'Nosey Bob' Howard

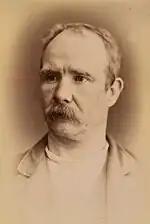
Robert Hewart, executed at Darlinghurst Gaol in September 1888.

On the evening of 25 May 1888 Robert Hewart, in a drunken state, was charged with property damage and placed in a cell at the Central Police Station in Sydney. The other occupant of the cell was a man named Thomas Park, who had been previously arrested in Hyde Park for drunkenness. Later in the evening, as the policeman on duty was about to place another man in the cell, Park was found unconscious and lying face downwards on the floor; his "lower garments were lying at his feet, and there were blood-stains in the region of his thighs". On investigation, Park was found to be "horribly mutilated", with "some flesh" found amongst the blood on the floor. The victim was taken to Sydney Hospital where medical examination revealed two wounds, each about two inches in length, which "presented the appearance of tears, not cuts". Police later found a pocket-knife in Hewart's possession. Park remained under treatment but died on June 3 from pyaemia. In early August 1888 Hewart was tried in the Central Criminal Court. His defence relied on medical evidence presented to show "that it was within the lines of possibility that the deceased mutilated himself". The jury returned a verdict of guilty, but recommended mercy on account of the prisoner's good character. The judge passed a sentence of death, with Hewart's ultimate fate to be decided by the Executive Council of the colonial government. The Executive Council met on August 21 and determined "that the sentence of the law should be taken into effect". After this decision a number of appeals for mercy were submitted to the government, including a petition from nine of the jurors from Hewart's trial. On September 8 the New South Wales Premier, Sir Henry Parkes, sent a telegram to the Governor, Lord Carington, on a visit to Broken Hill, asking whether he had any intention of exercising the Royal prerogative. Carington's response was: "The law must take its course".